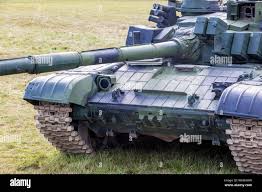
Label: T-72